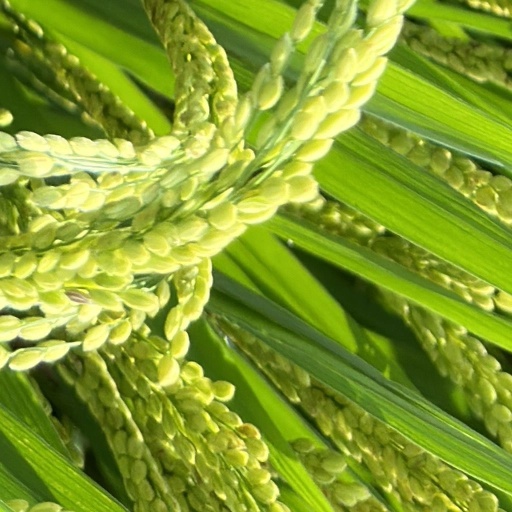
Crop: rice